Pillow block bearing

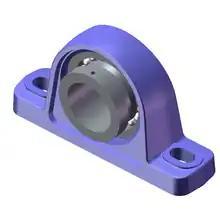
Typical pillow block fitted with ball bearing

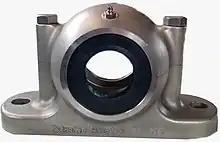
Steel plummer block with water-resistant seals

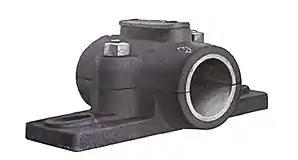
Plummer block with whitemetal plain bearing

A pillow block bearing (or plummer block) is a mounting used to support a rotating shaft, using a bearing in a housing which is bolted to a foundation with the mounted shaft in a parallel plane to the mounting surface and perpendicular to the center line of the mounting holes, as contrasted with various types of flange blocks or flange units.